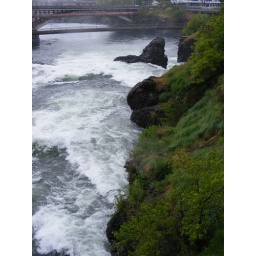
View west near foot bridge from north bank of river /south Canada Island